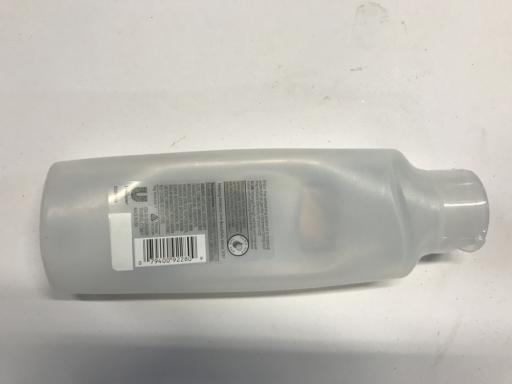
Waste category: plastic